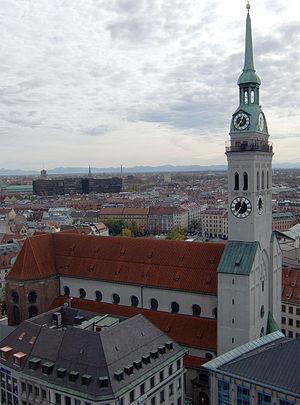
Munich est une ville allemande, capitale du Land de Bavière. Avec 1 552 762 habitants intra-muros au 30 septembre 2019 et 2 351 706 habitants dans son aire urbaine, elle est la troisième ville au niveau national par la population après Berlin et Hambourg. La Région métropolitaine de Munich, qui englobe également Augsbourg et Ingolstadt, compte quant à elle plus de cinq millions d'habitants. Traversée par l'Isar, affluent du Danube, elle se situe dans le district de Haute-Bavière, au pied des Alpes bavaroises.
L'église Saint-Pierre, surnommée der Alter Peter, est l'église la plus ancienne de Munich.